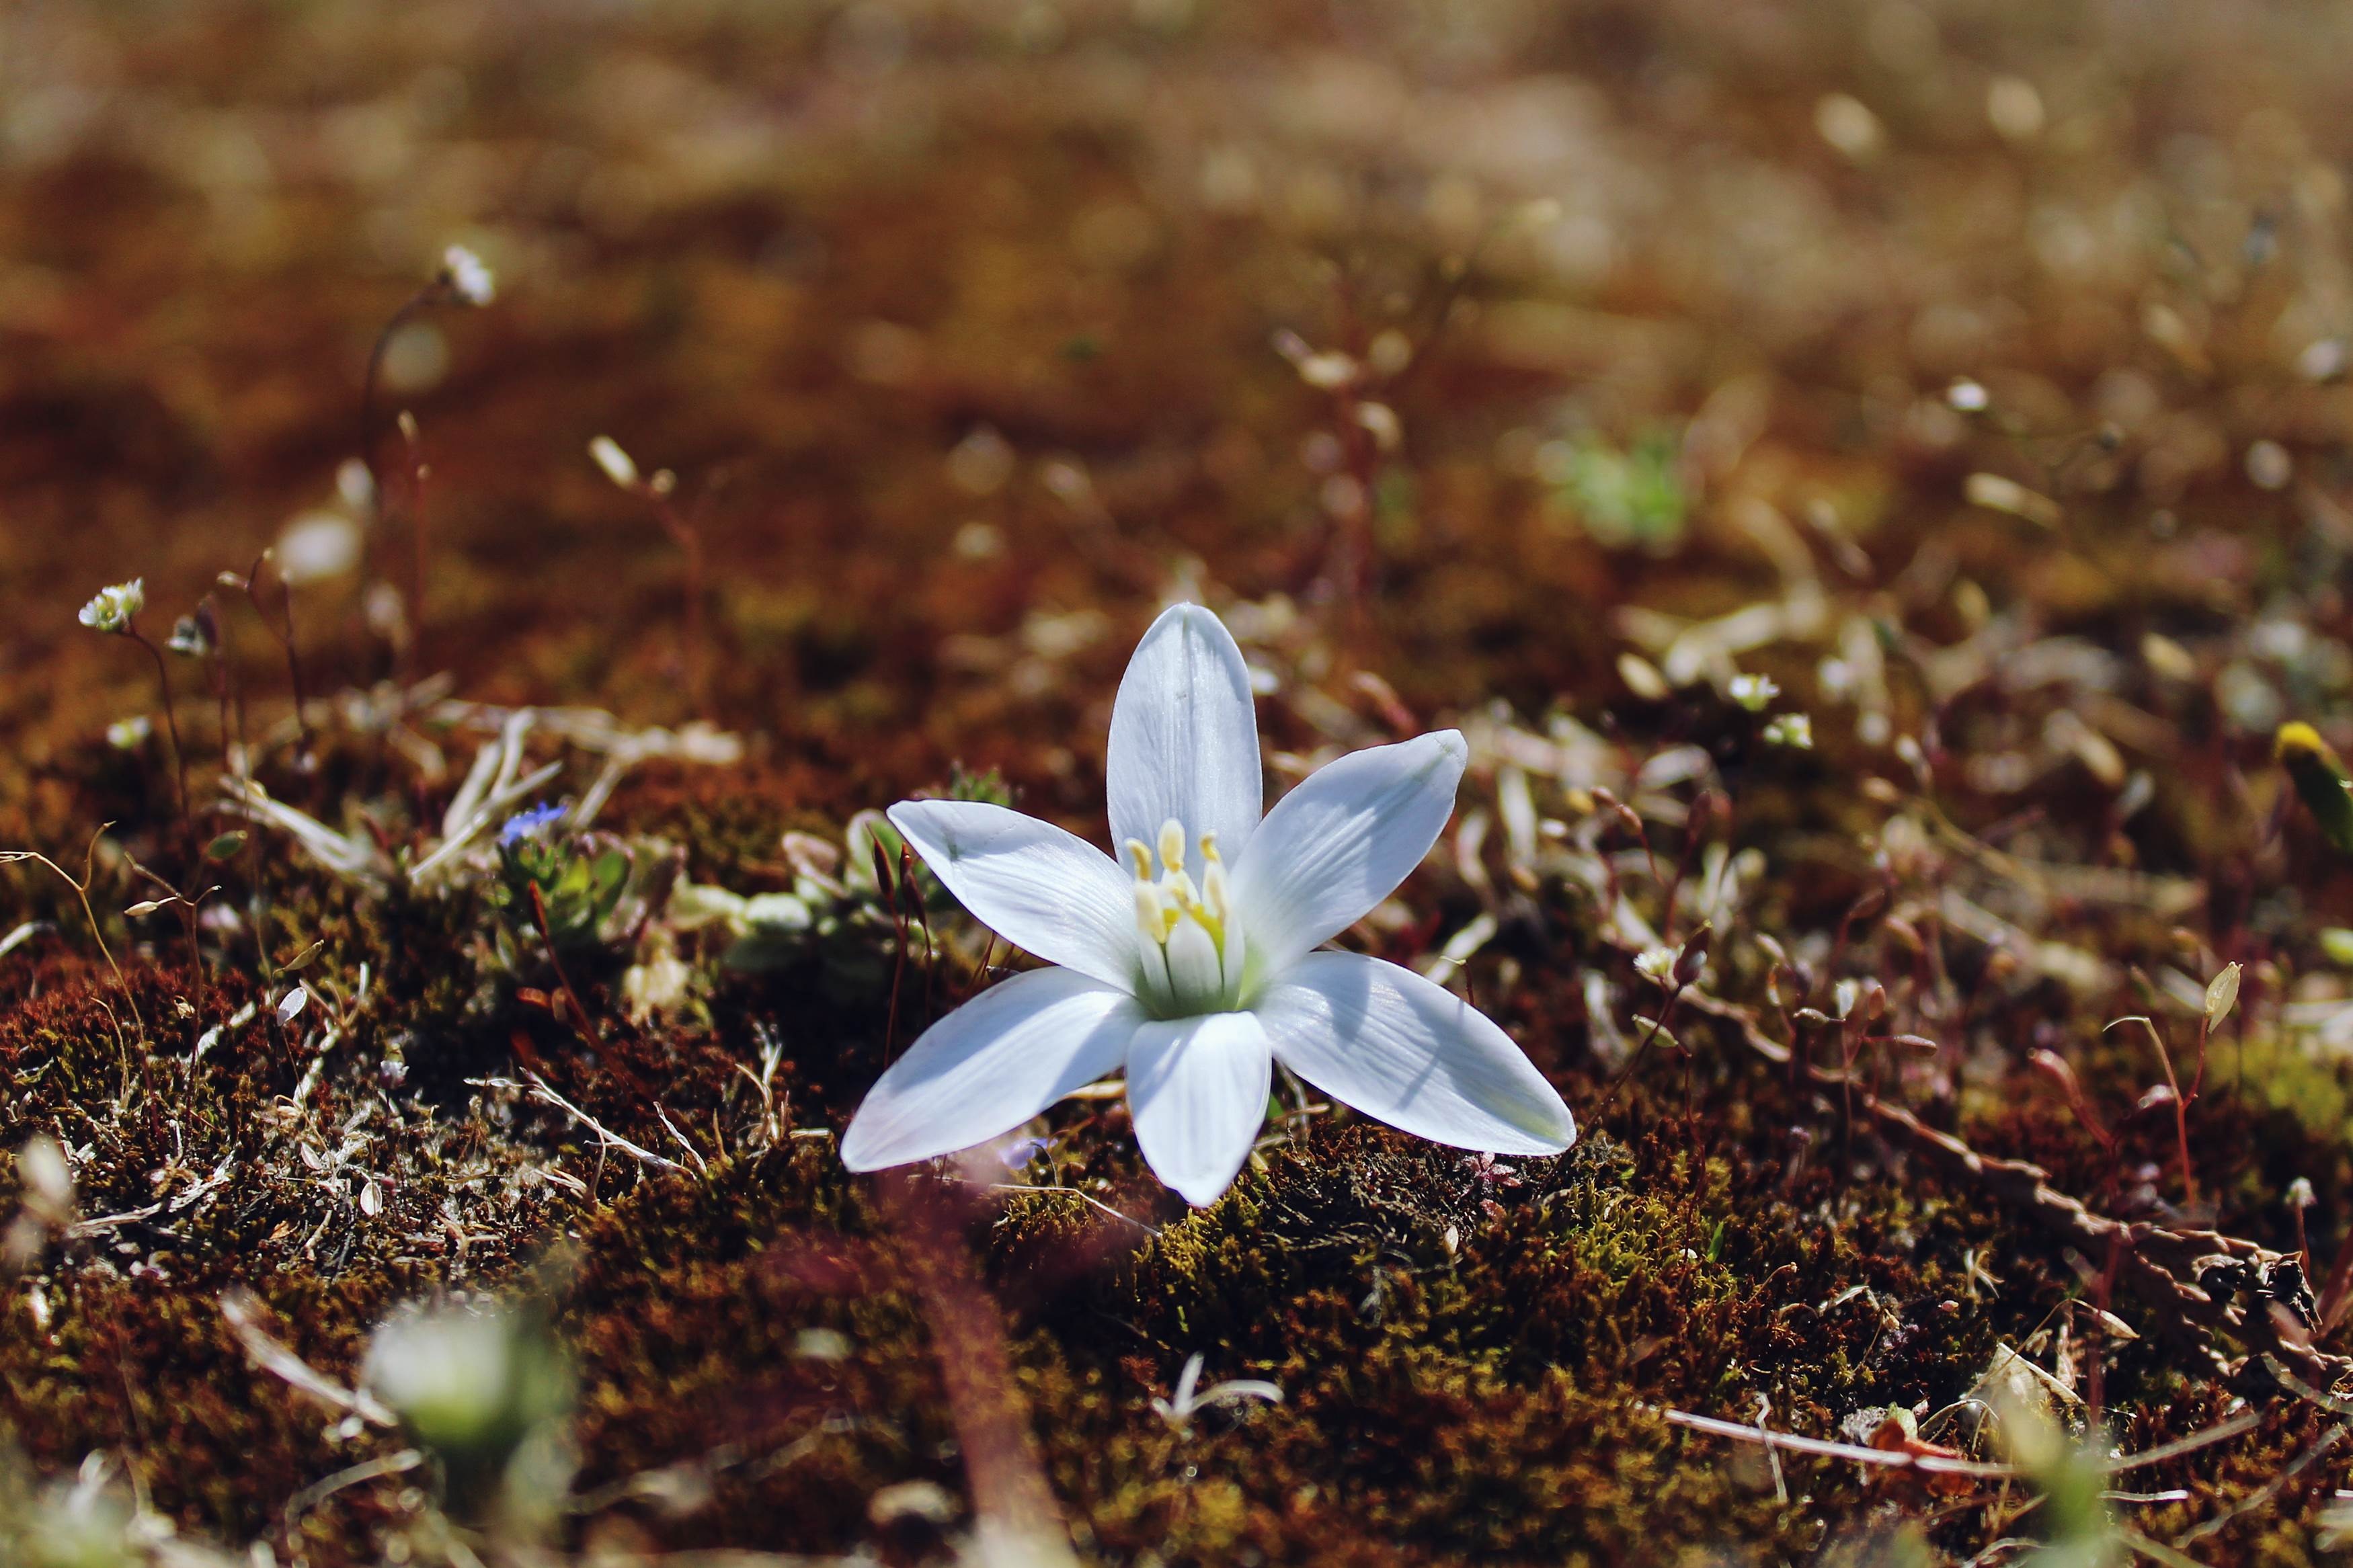
nature, blossom, plant, white, ground, photography, sunlight, leaf, flower, petal, bloom, moss, spring, autumn, soil, botany, close, flora, white flower, wildflower, close up, background, mossy, macro photography, white blossom, flowering plant, blueme, land plant